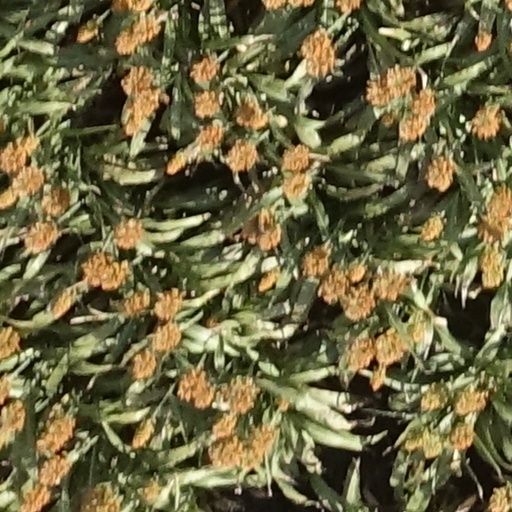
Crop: sorghum